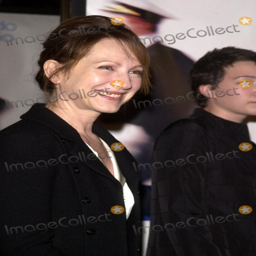
actor - at the premiere